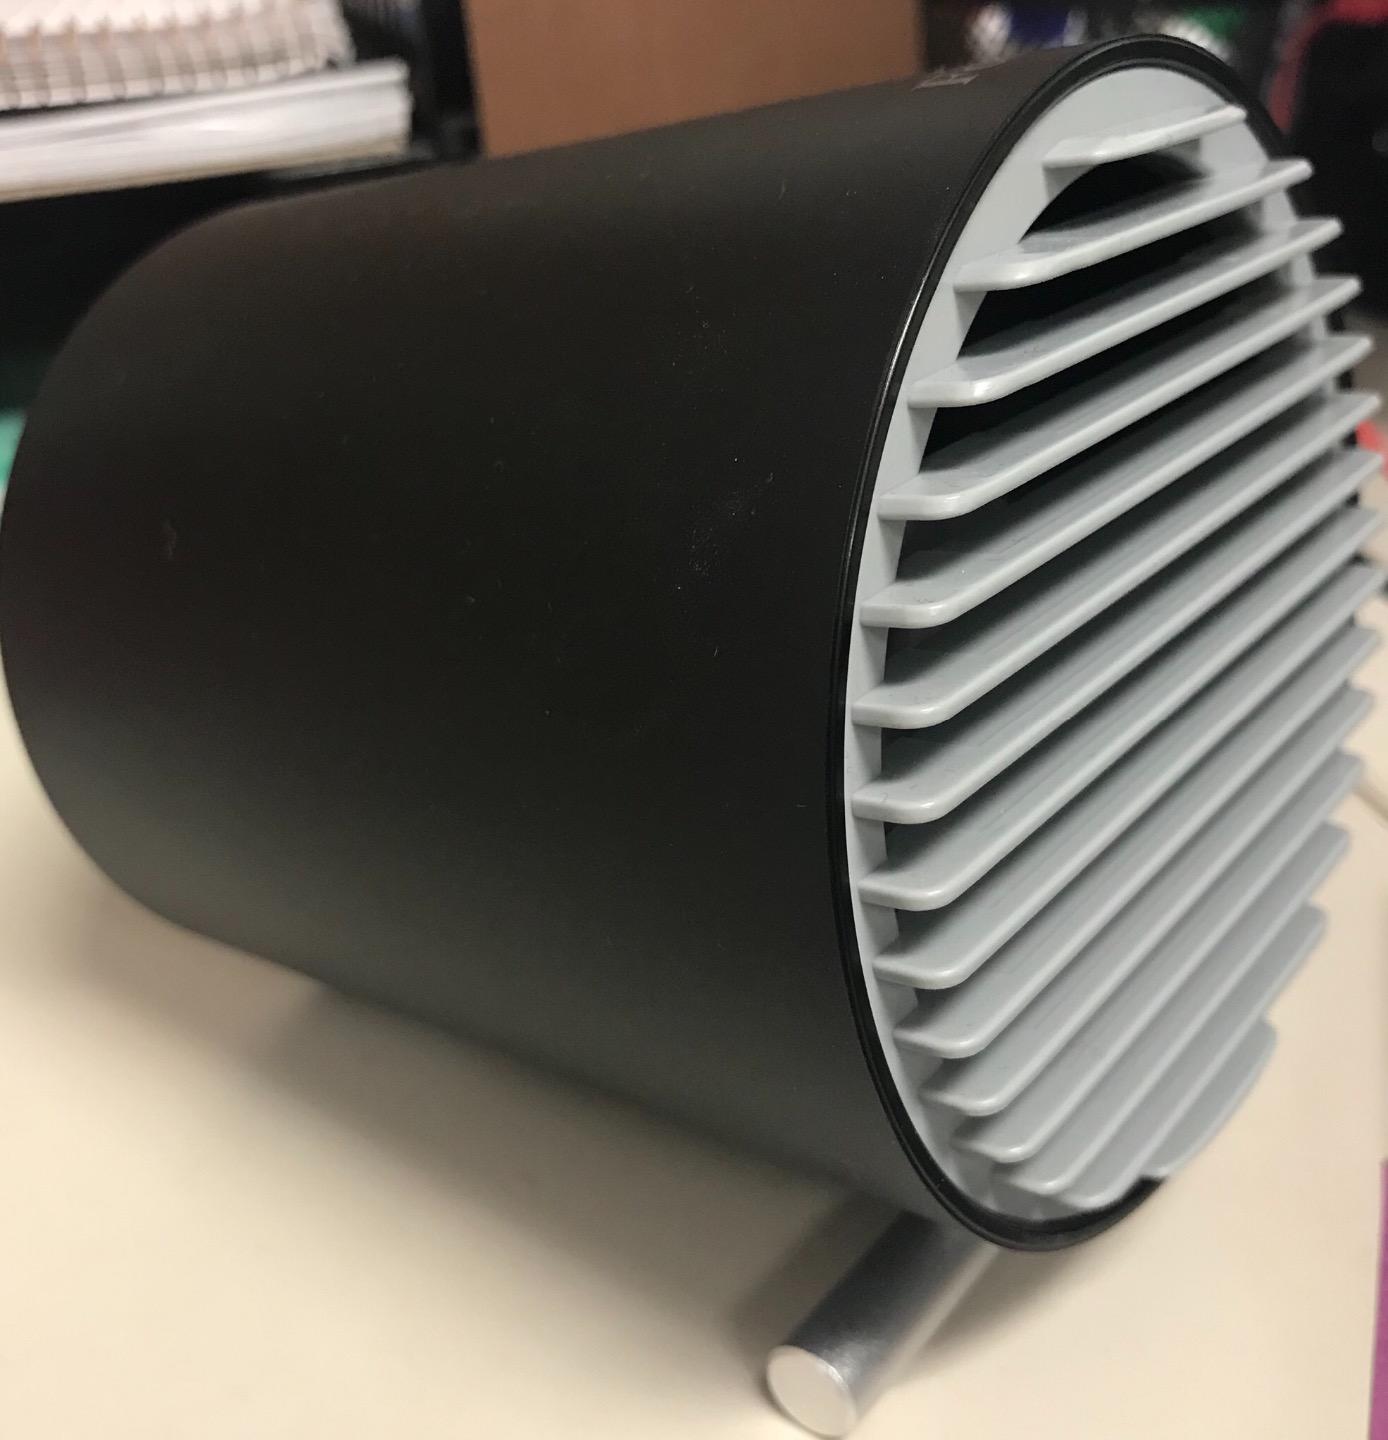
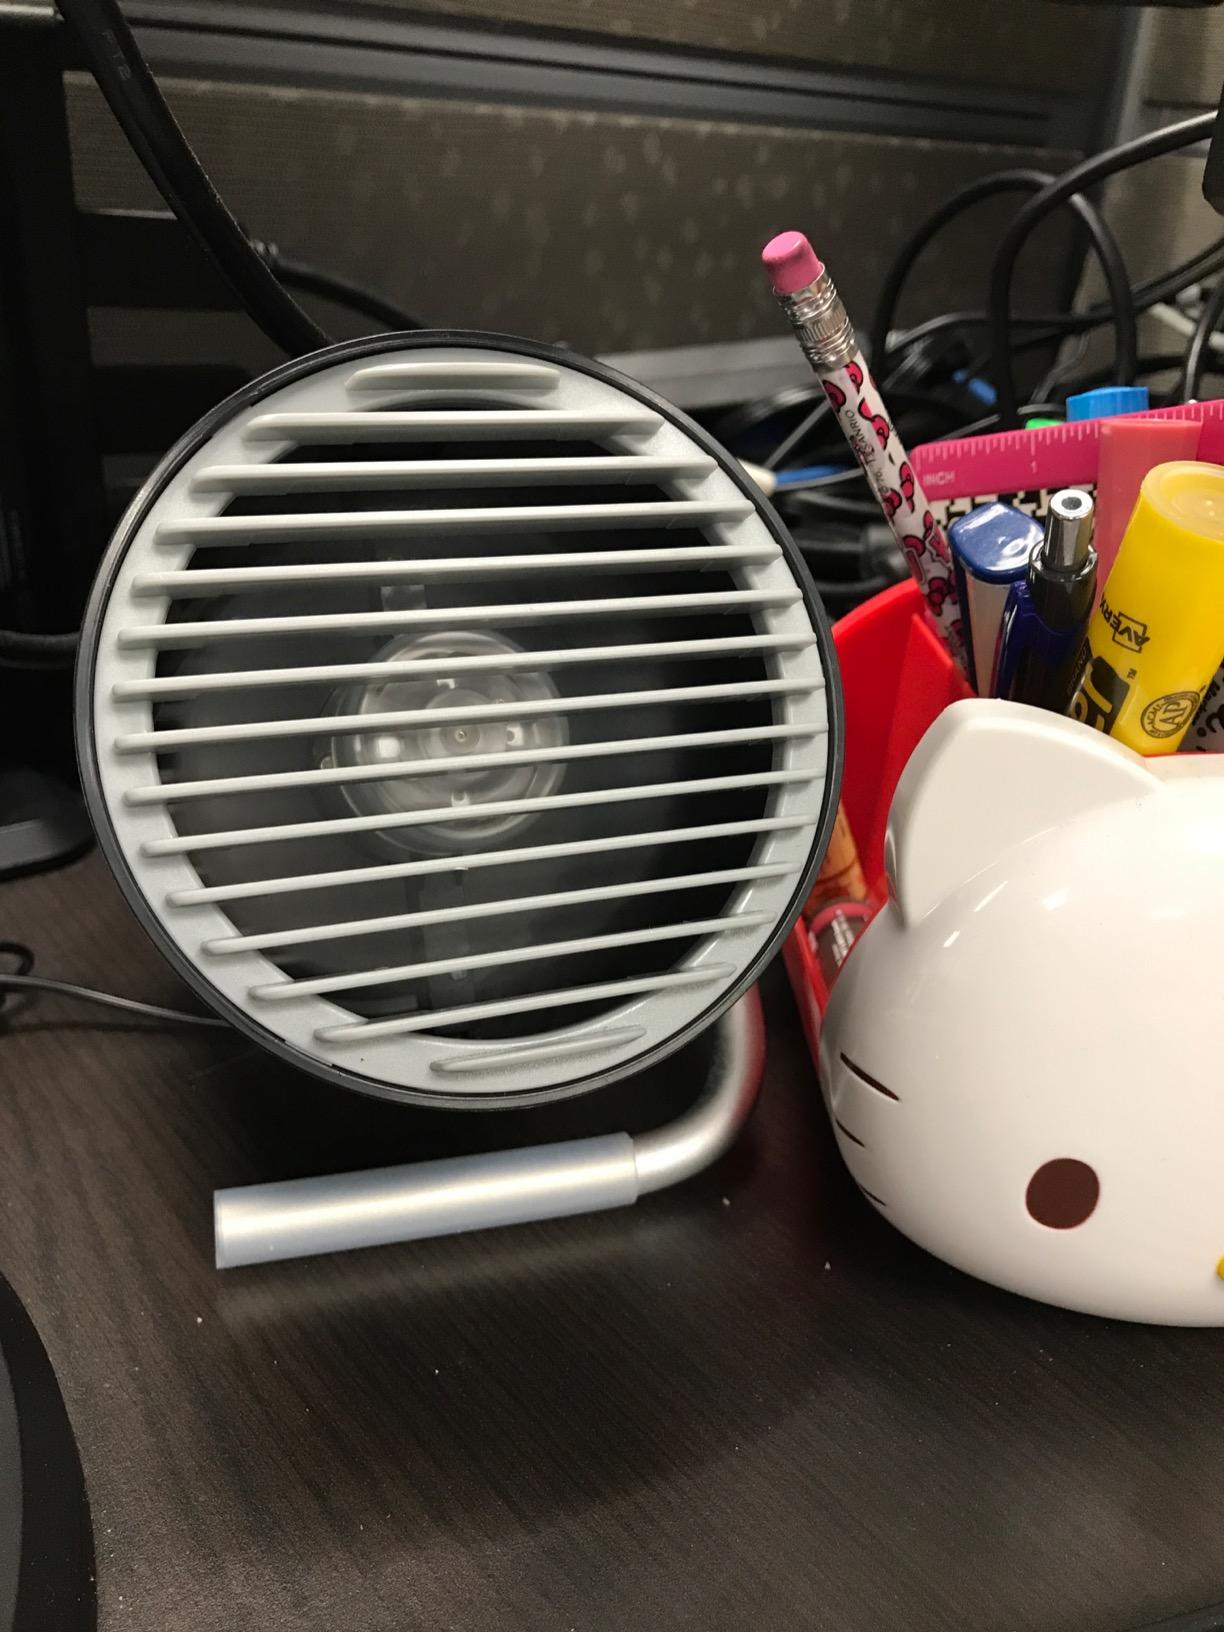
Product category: fan
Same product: yes